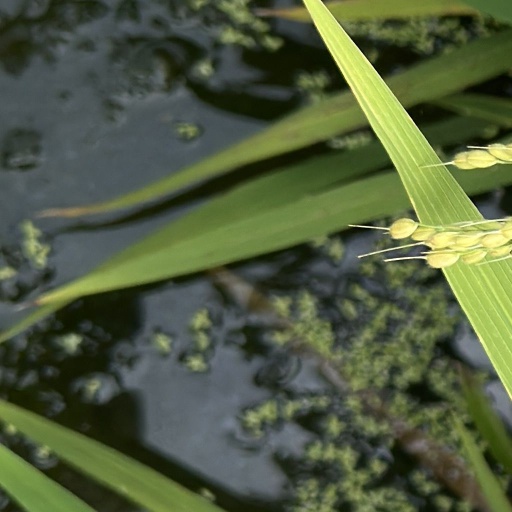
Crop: rice